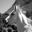
Label: horse